List of awards and nominations received by Ne-Yo

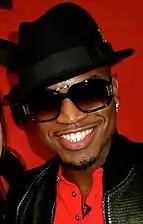
Ne-Yo in 2013

Ne-Yo is an American singer, songwriter, and producer. While a teenager, he wrote songs for other artists, such as Youngstown and Mario, for whom he wrote "Let Me Love You". The song became "one of the most-played songs on urban radio stations across the U.S". Ne-Yo has released four studio albums: "In My Own Words" (2006), "Because of You" (2007), "Year of the Gentleman" (2008), and "Libra Scale" (2010). His debut album, "In My Own Words", was released in early 2006 through Def Jam Recordings and debuted at number one on "Billboard" 200. More than 301,000 copies were sold in the first week, and the album was certified Platinum by the Recording Industry Association of America after more than two million copies were sold in the United States and four million worldwide. His second album, "Because of You", was released in May 2007, and its first single was "Because of You".